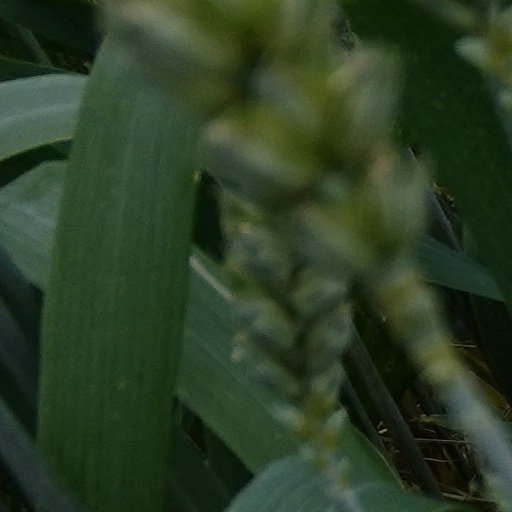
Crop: wheat